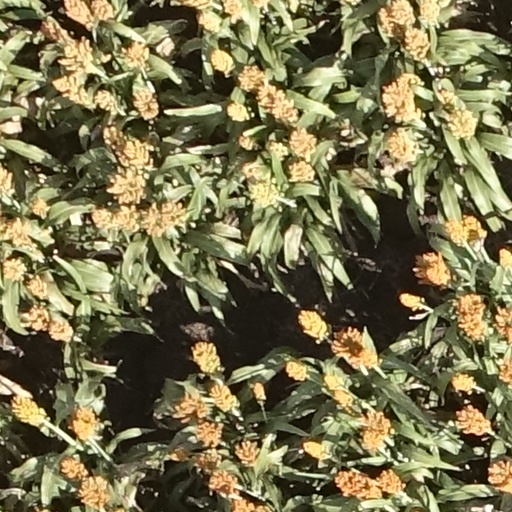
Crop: sorghum